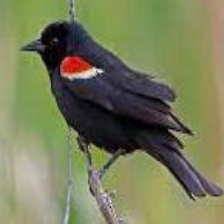
Species: TRICOLORED BLACKBIRD
Scientific name: AGELAIUS TRICOLOR